9N24

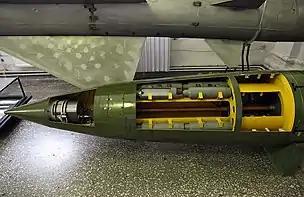
Soviet 9N123K shrapnel shell scatters 50 9h24 sub-munitions; often used with the OTR-21 Tochka launcher

The 9N24 sub-munition is of Soviet-era design and is used most often with the OTR-21 Tochka, NATO reporting name SS-21 Scarab.